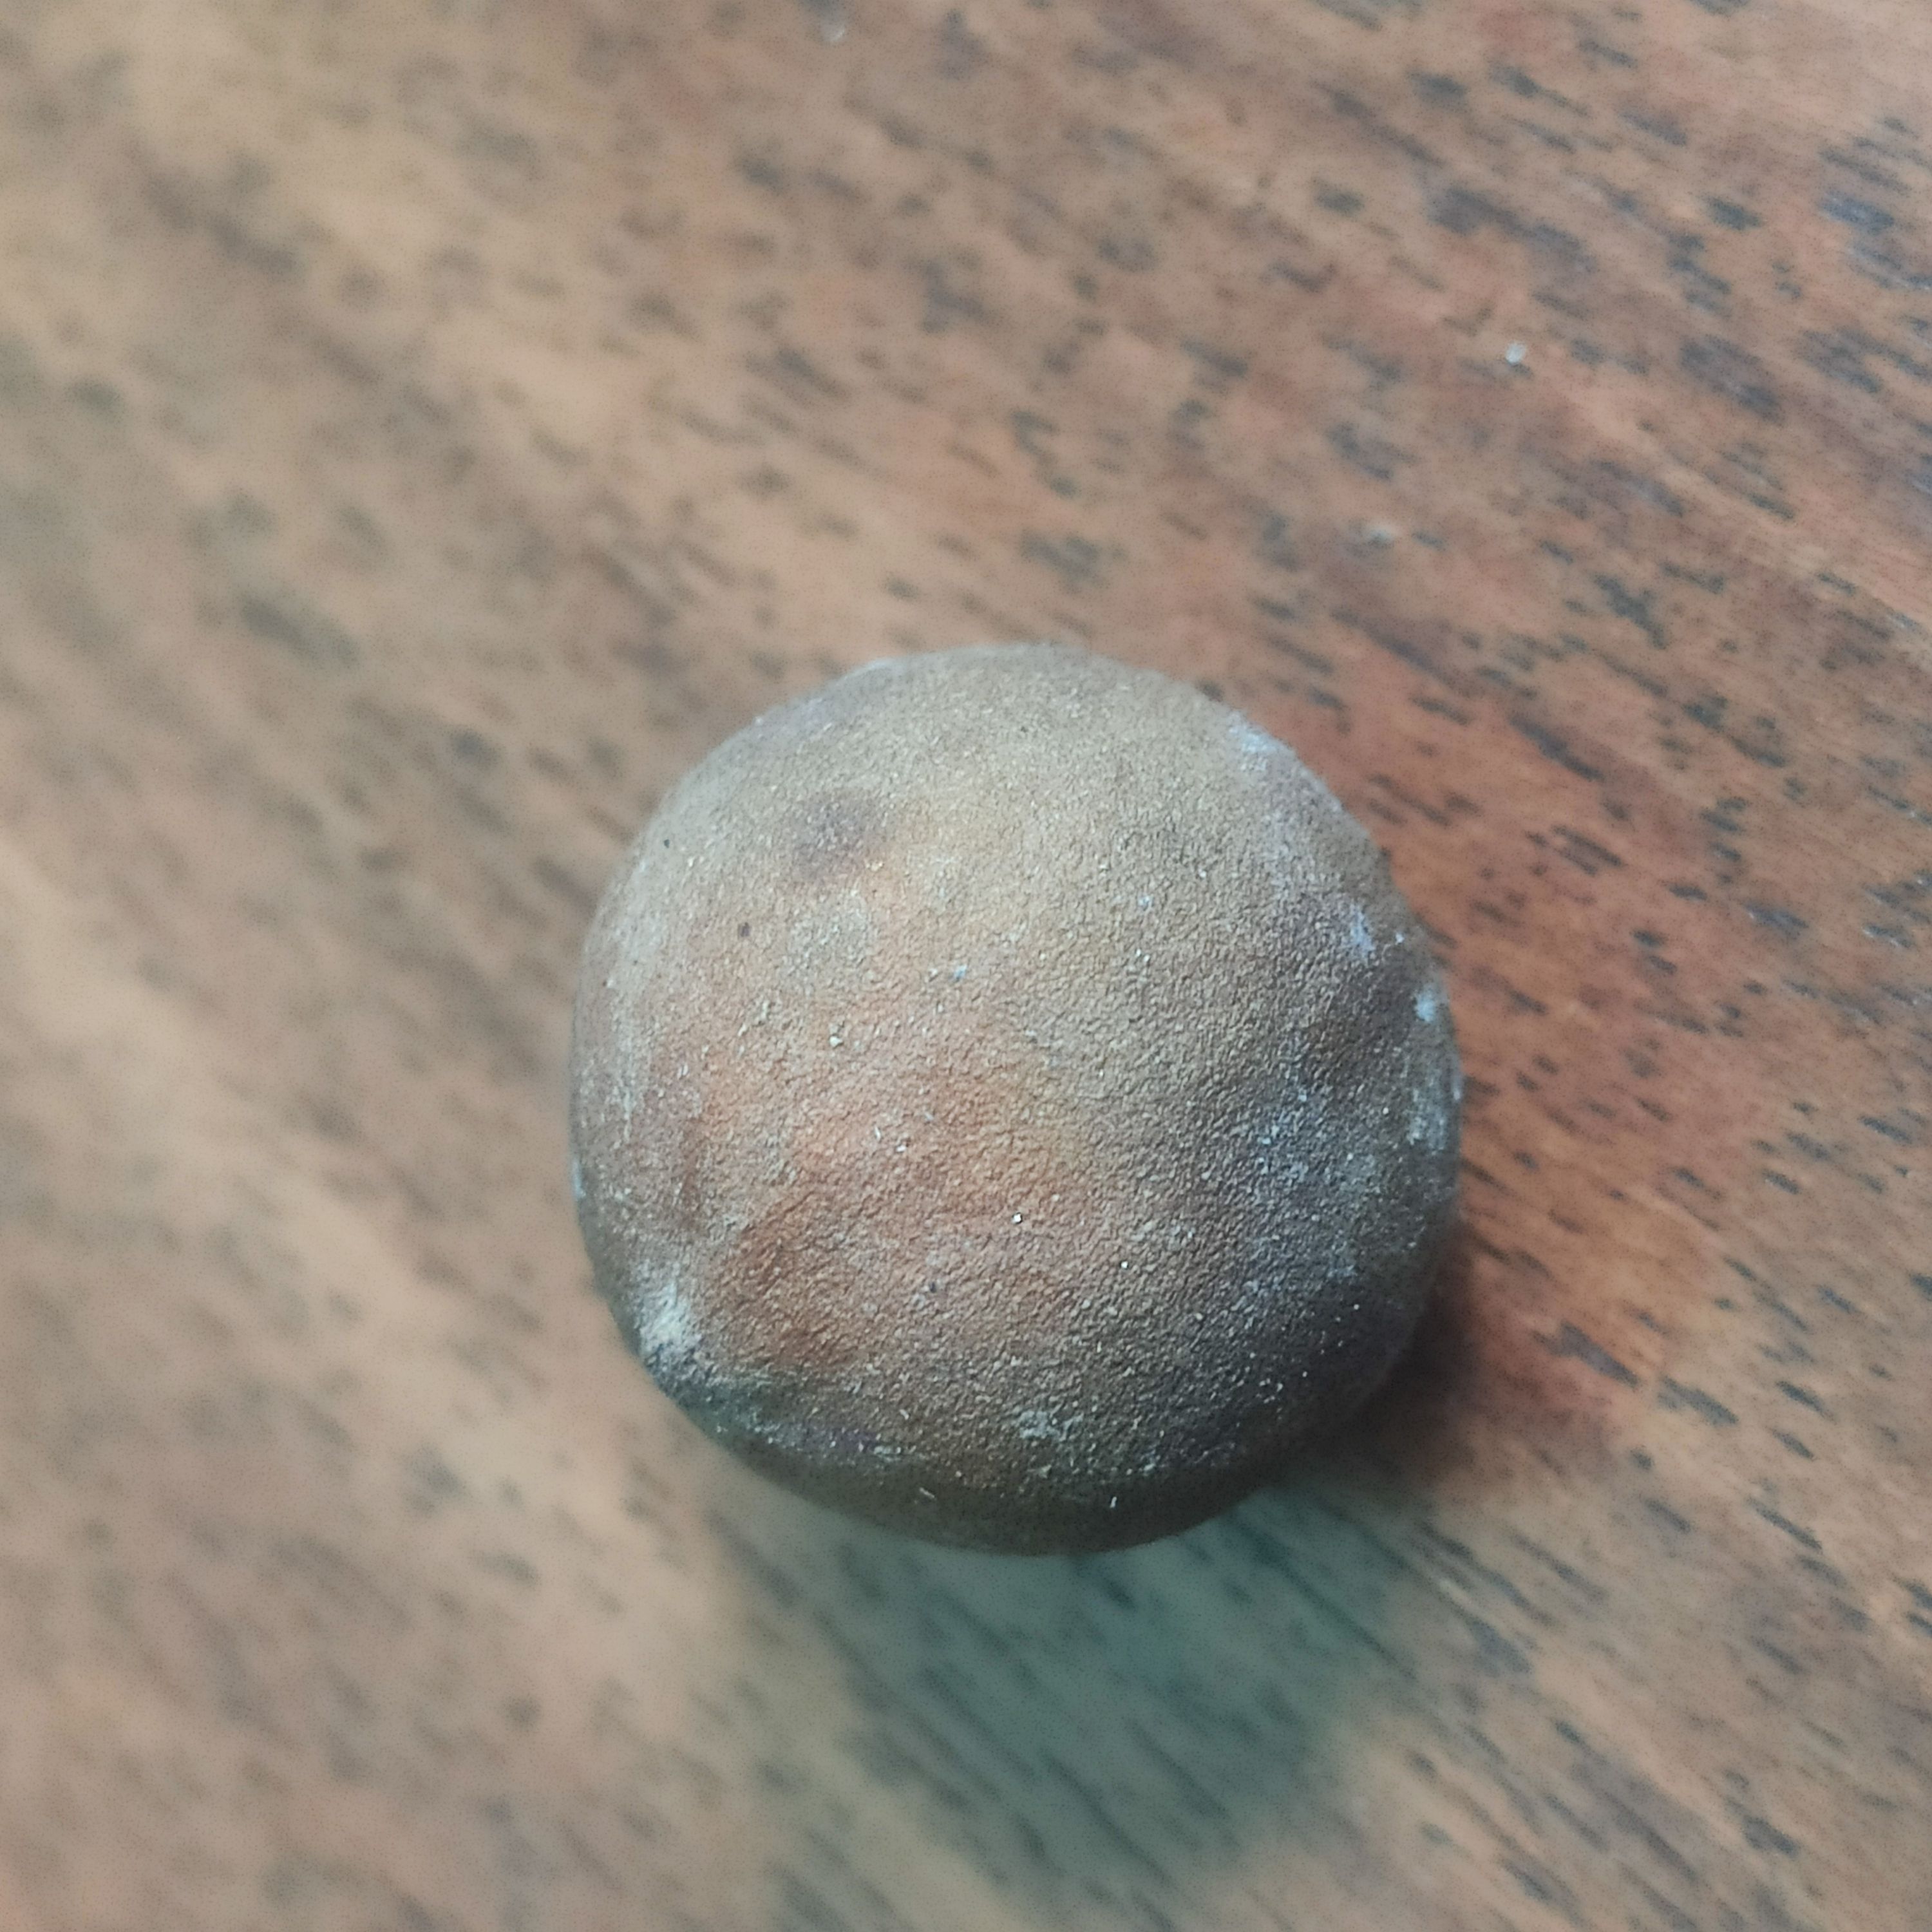
Fruit: burmese-grape
Grade: 3rd-grade